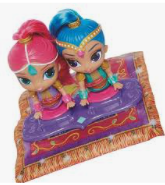
Portrait style: Cartoon Portrait